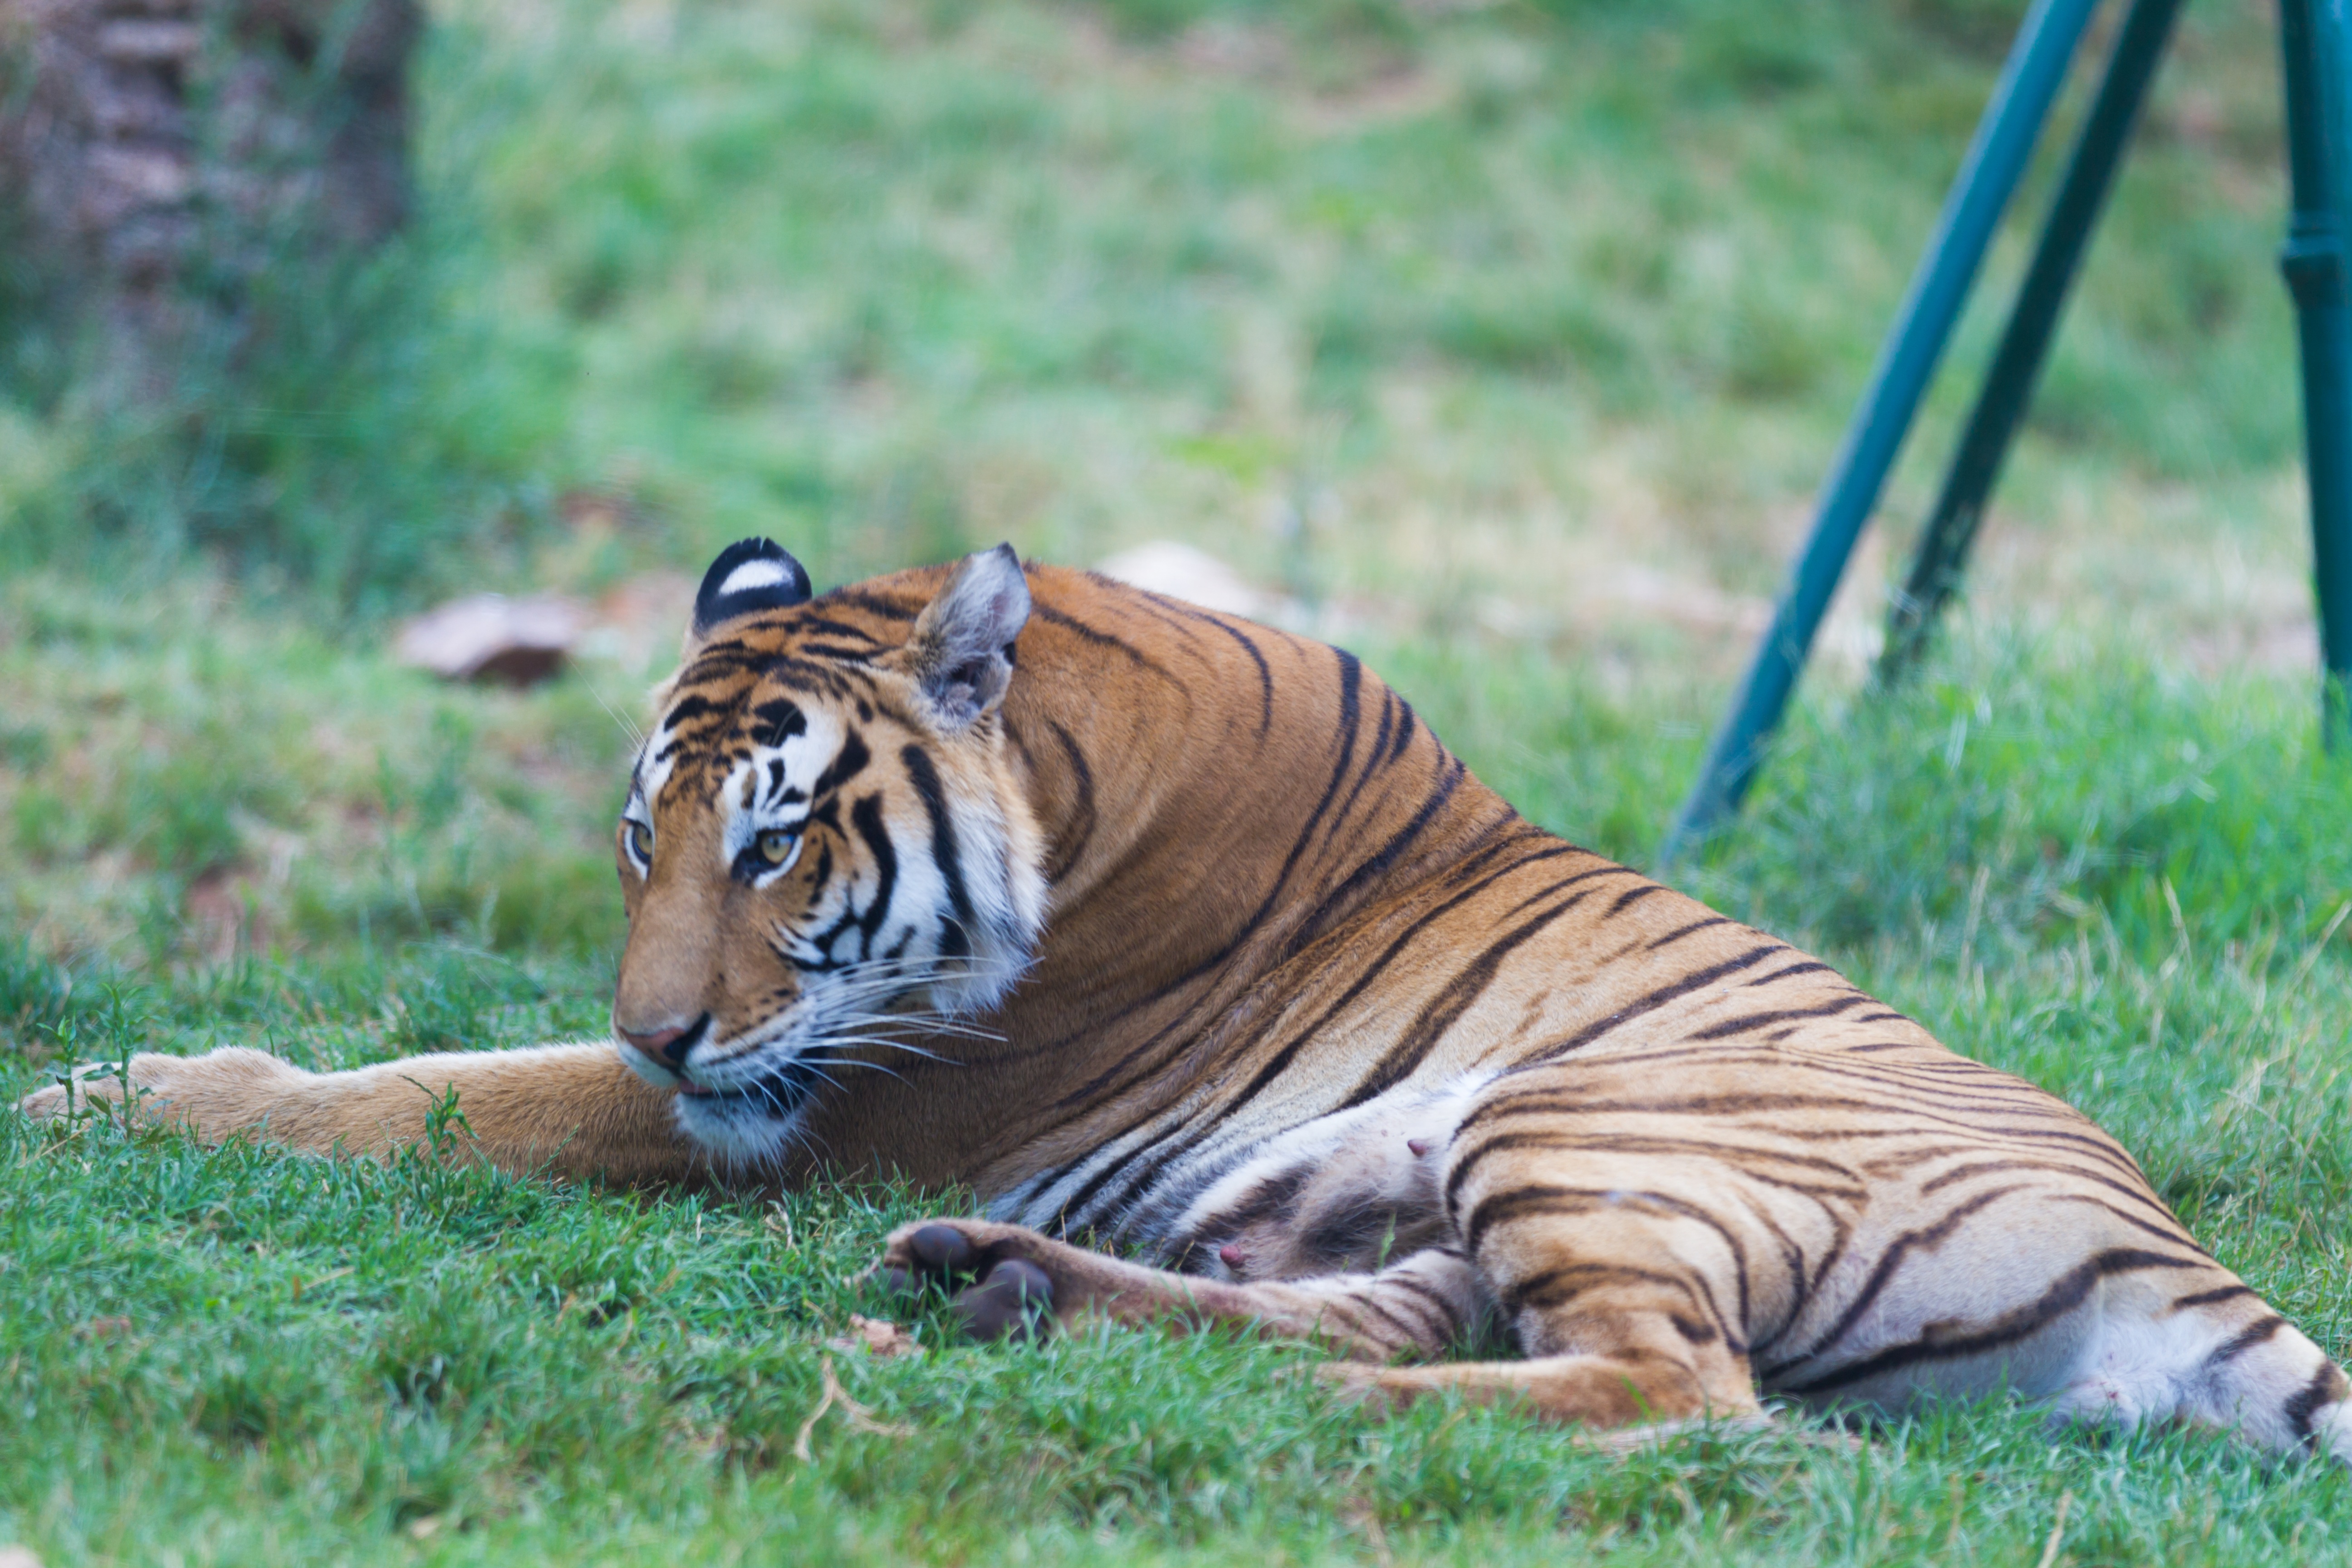
wildlife, zoo, cat, mammal, predator, fauna, tiger, animals, vertebrate, safari, fierce, dangerous, big cats, cat like mammal